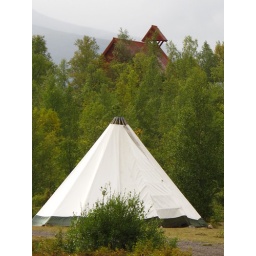
The chapel is the small red building in the background.